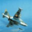
Label: airplane